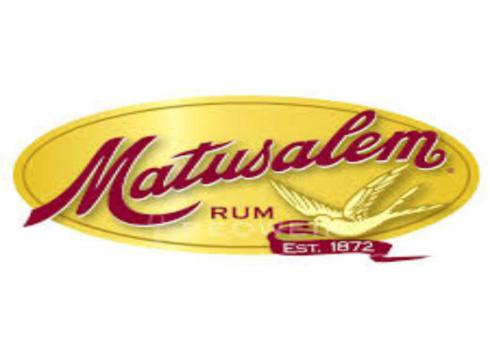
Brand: matusalem
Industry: Food